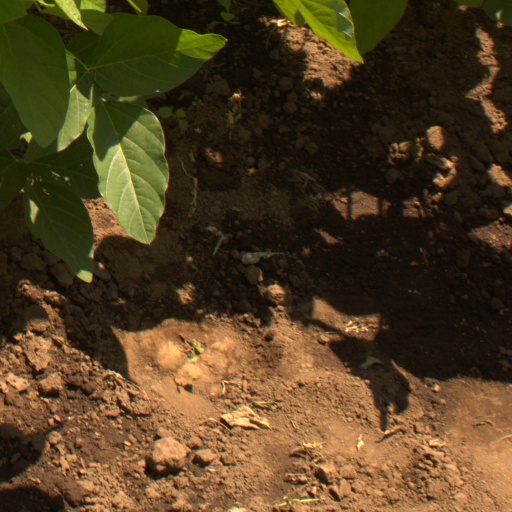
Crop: soybean